Muhammad Ali

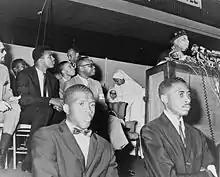
Ali (seen in background) at an address by Elijah Muhammad in 1964

On February 2, 1976, Ali defeated Jean-Pierre Coopman by 5th round knockout. The WBC Heavyweight title was not on the line for this fight. On April 30, 1976, Ali would fight Jimmy Young and win a controversial unanimous decision. Howard Cosell would remark that he had "never seen Ali so off in his timing" and when asked on his performance against Young in the post-fight interview, Ali stated that he was "getting old" and that he was "preserving his energy" for Ken Norton. On May 24, 1976, Ali defeated Richard Dunn, winning by 5th round technical knockout. The punch used to knock Dunn out was taught to Ali by Taekwondo Grandmaster Jhoon Rhee. Rhee called that punch the "Accupunch"; he learned it from Bruce Lee. The Dunn fight was the last time Ali would knock an opponent out in his boxing career.